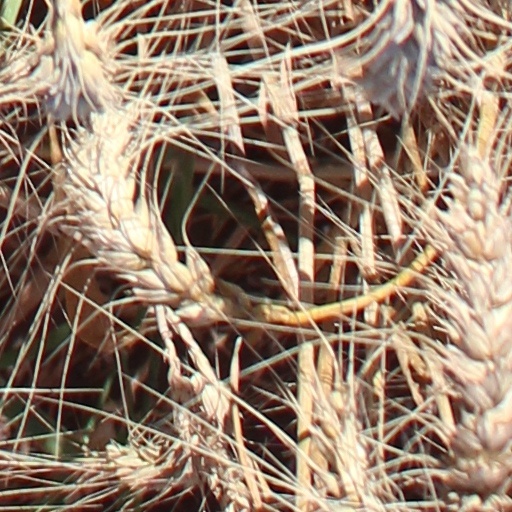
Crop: wheat